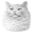
Label: cat